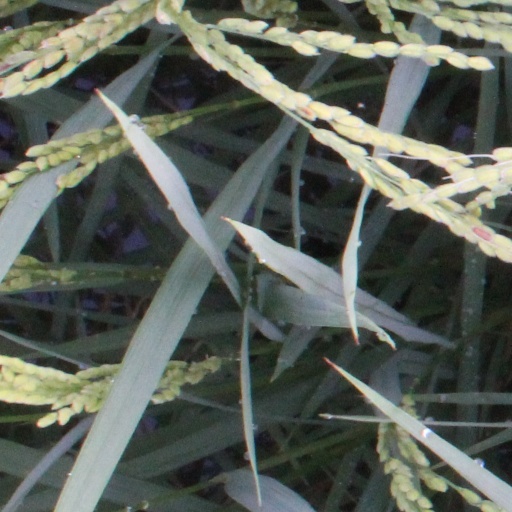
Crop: rice